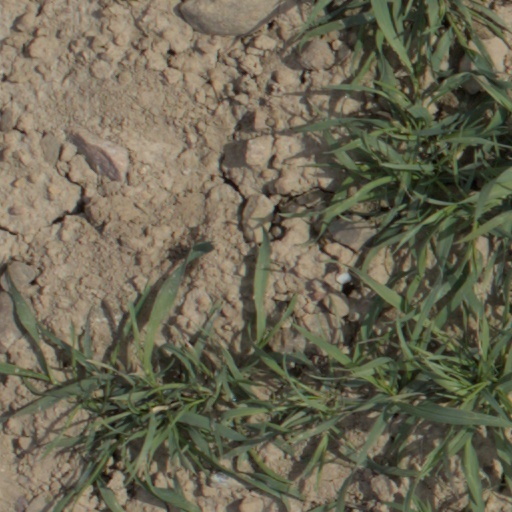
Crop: wheat